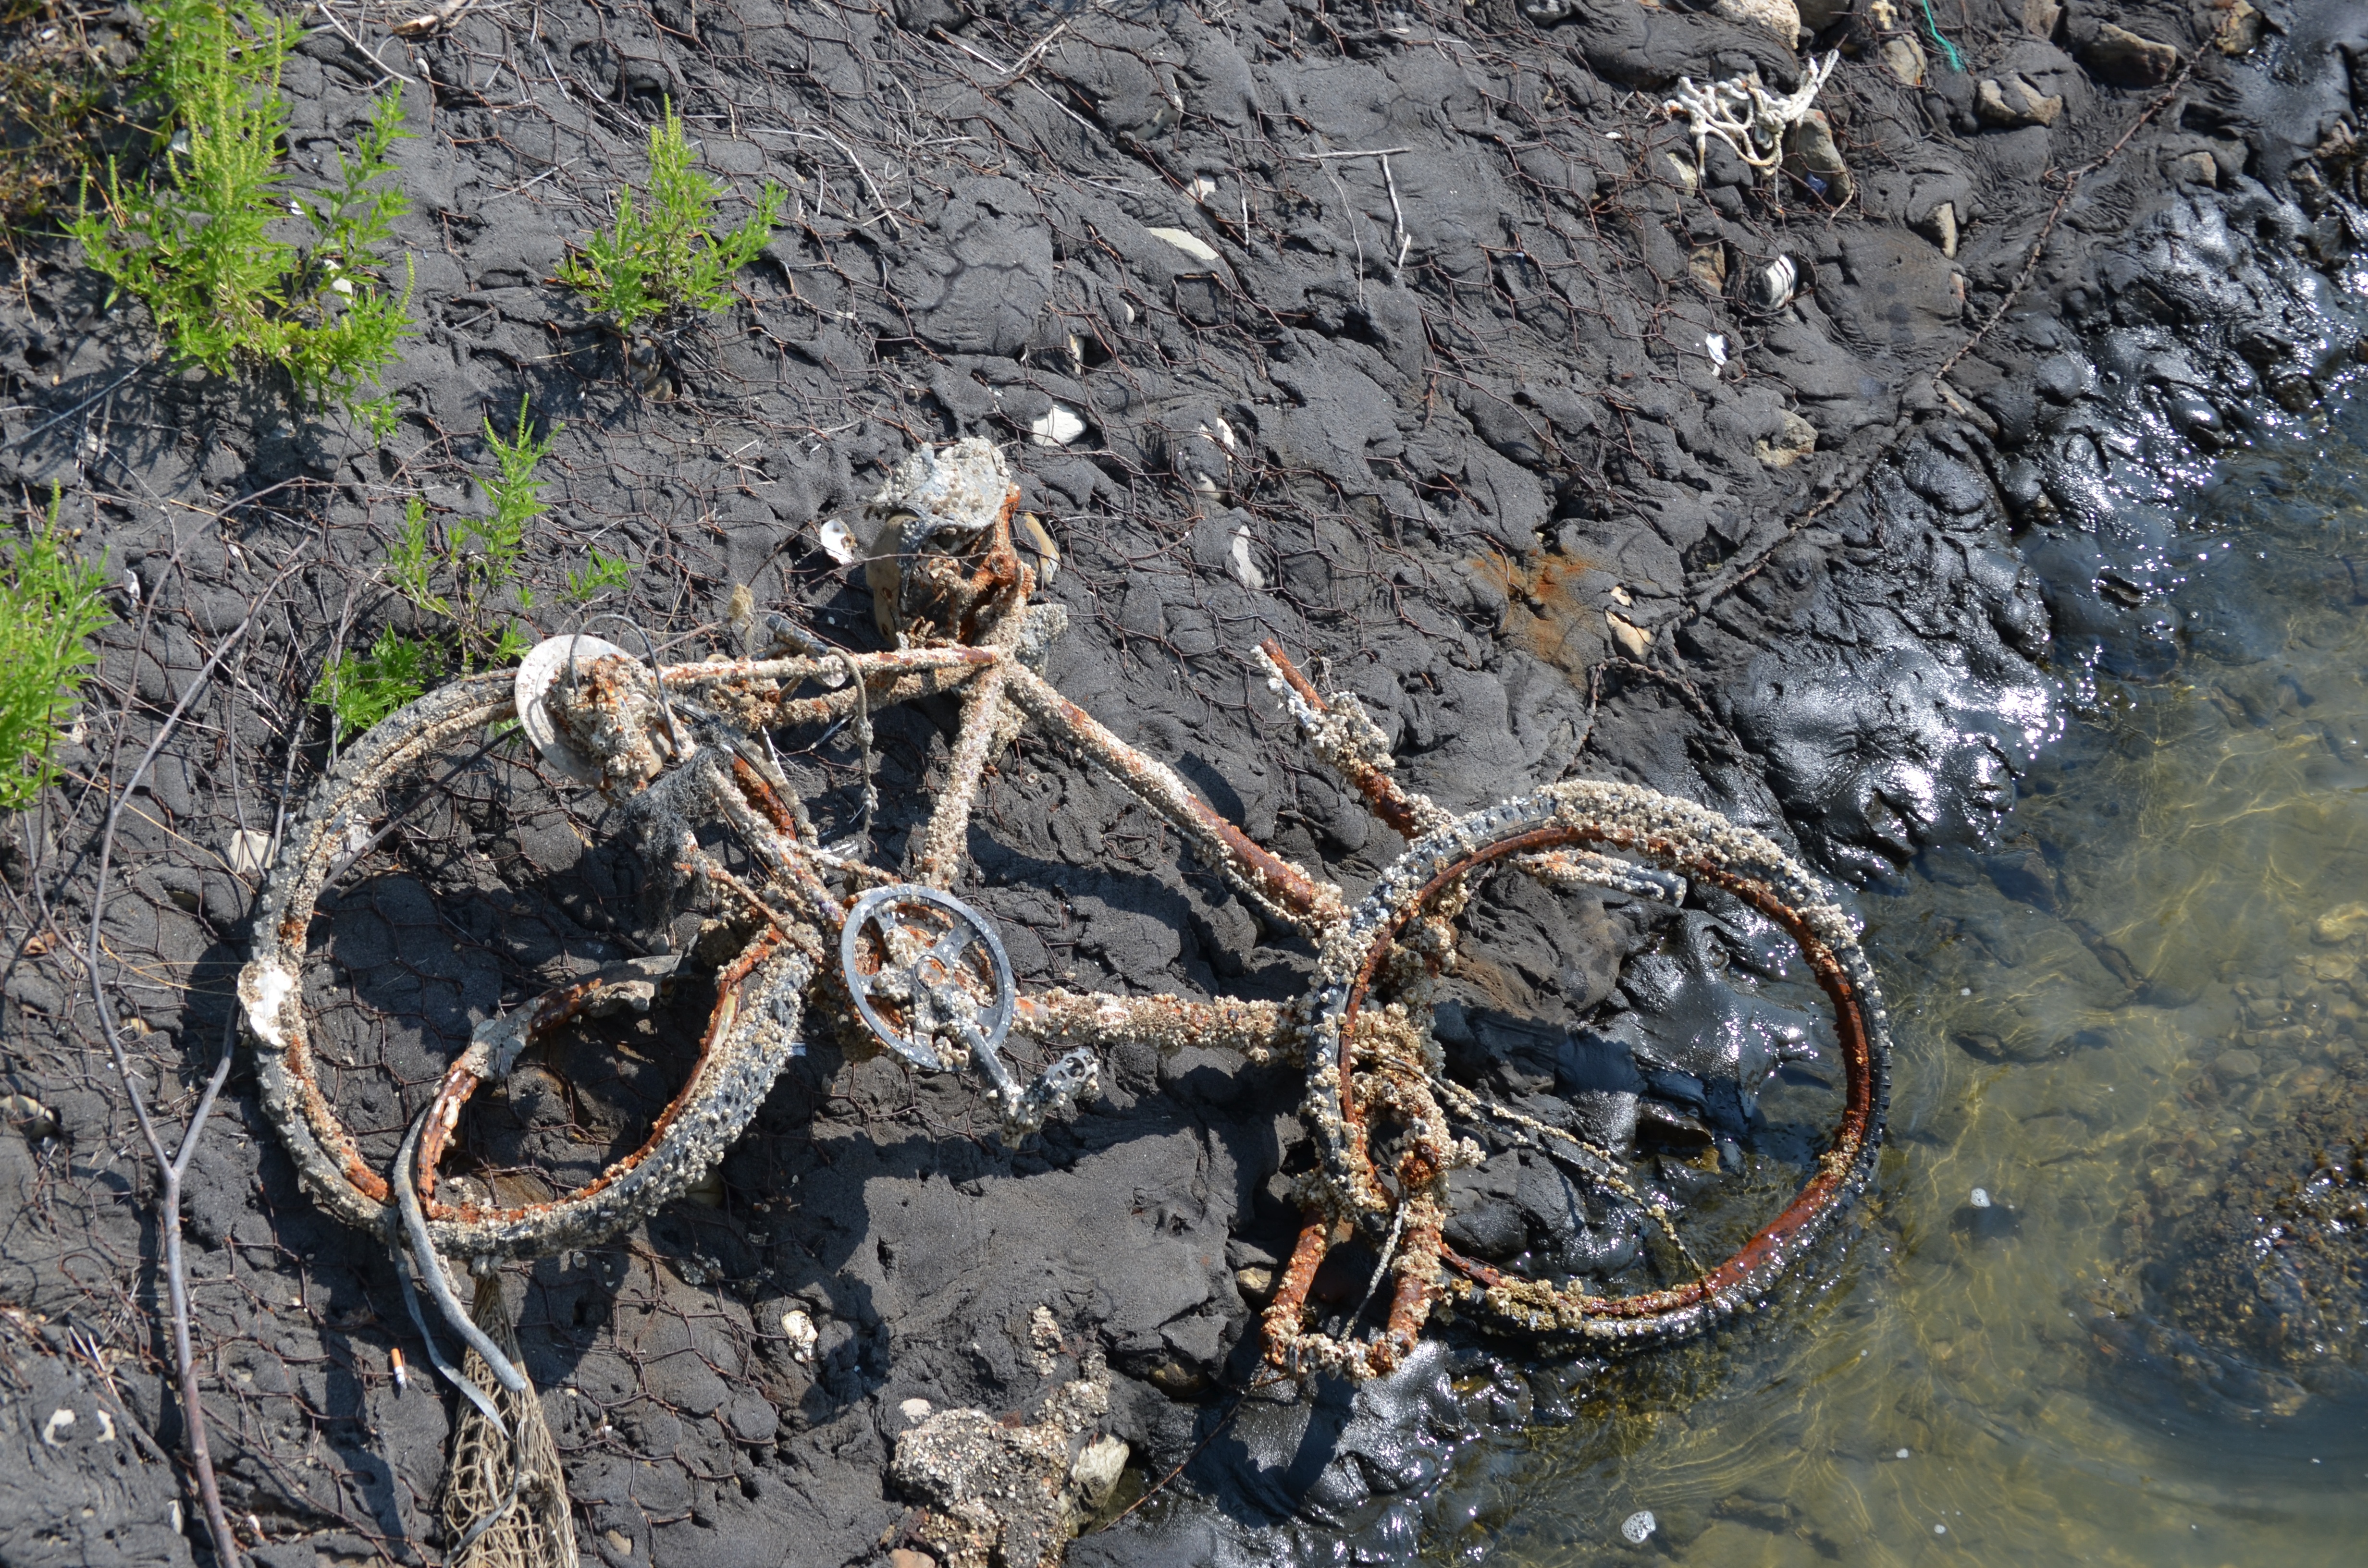
wheel, river, wildlife, mud, soil, geology, rusted, stainless